Nier: Automata Ver1.1a

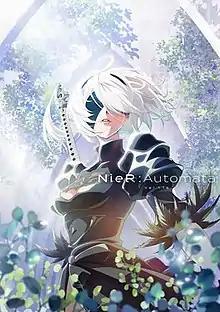
Key visual featuring

Nier: Automata Ver1.1a is a Japanese anime television series directed by Ryōji Masuyama, co-written by Masuyama and Yoko Taro, and composed by music studio Monaca. Based on the 2017 action role-playing game "" developed by PlatinumGames and published by Square Enix, the anime is produced by A-1 Pictures. Set in the far future during a proxy war between alien-created Machine Lifeforms and human-crafted androids, the story primarily focuses on and 9S, soldiers for the elite YoRHa combat force who become involved with the latest conflict against the Machine Lifeforms.